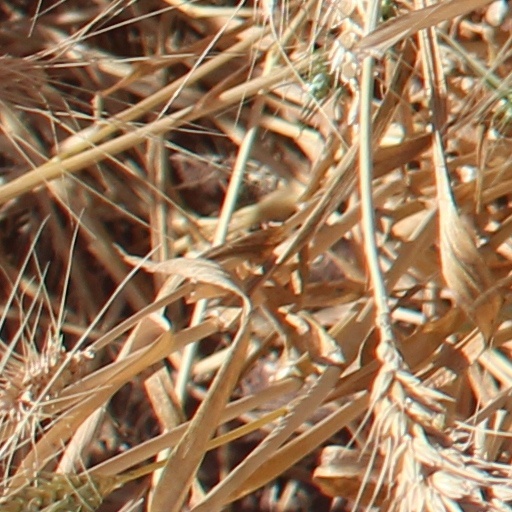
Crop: wheat